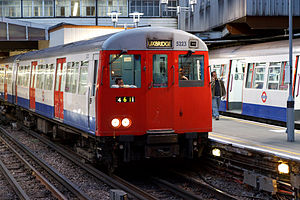
Metropolitan line / Rullende materiel
A60-materiel på Baker Street Station.
Metropolitan line er en del af London Underground. Banen løber i øjeblikket fra Aldgate i City of London til Amersham i Buckinghamshire, med sidebaner til Uxbridge, Watford og Chesham, men før 1988 var Hammersmith & City line og East London line også markedsført som Metropolitan line. Banen er farvet magenta på netværkskortet og i andet marketing.